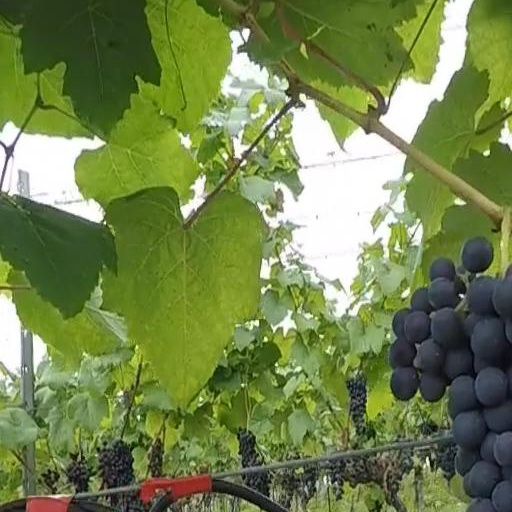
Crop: grape